Conflict (1936 film)

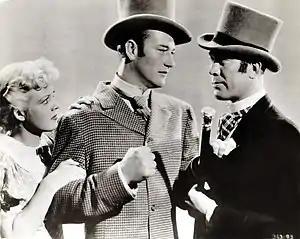
Jean Rogers, John Wayne, and Ward Bond in "Conflict"

The railroad scenes were filmed on the Sierra Railroad in Tuolumne County, California.